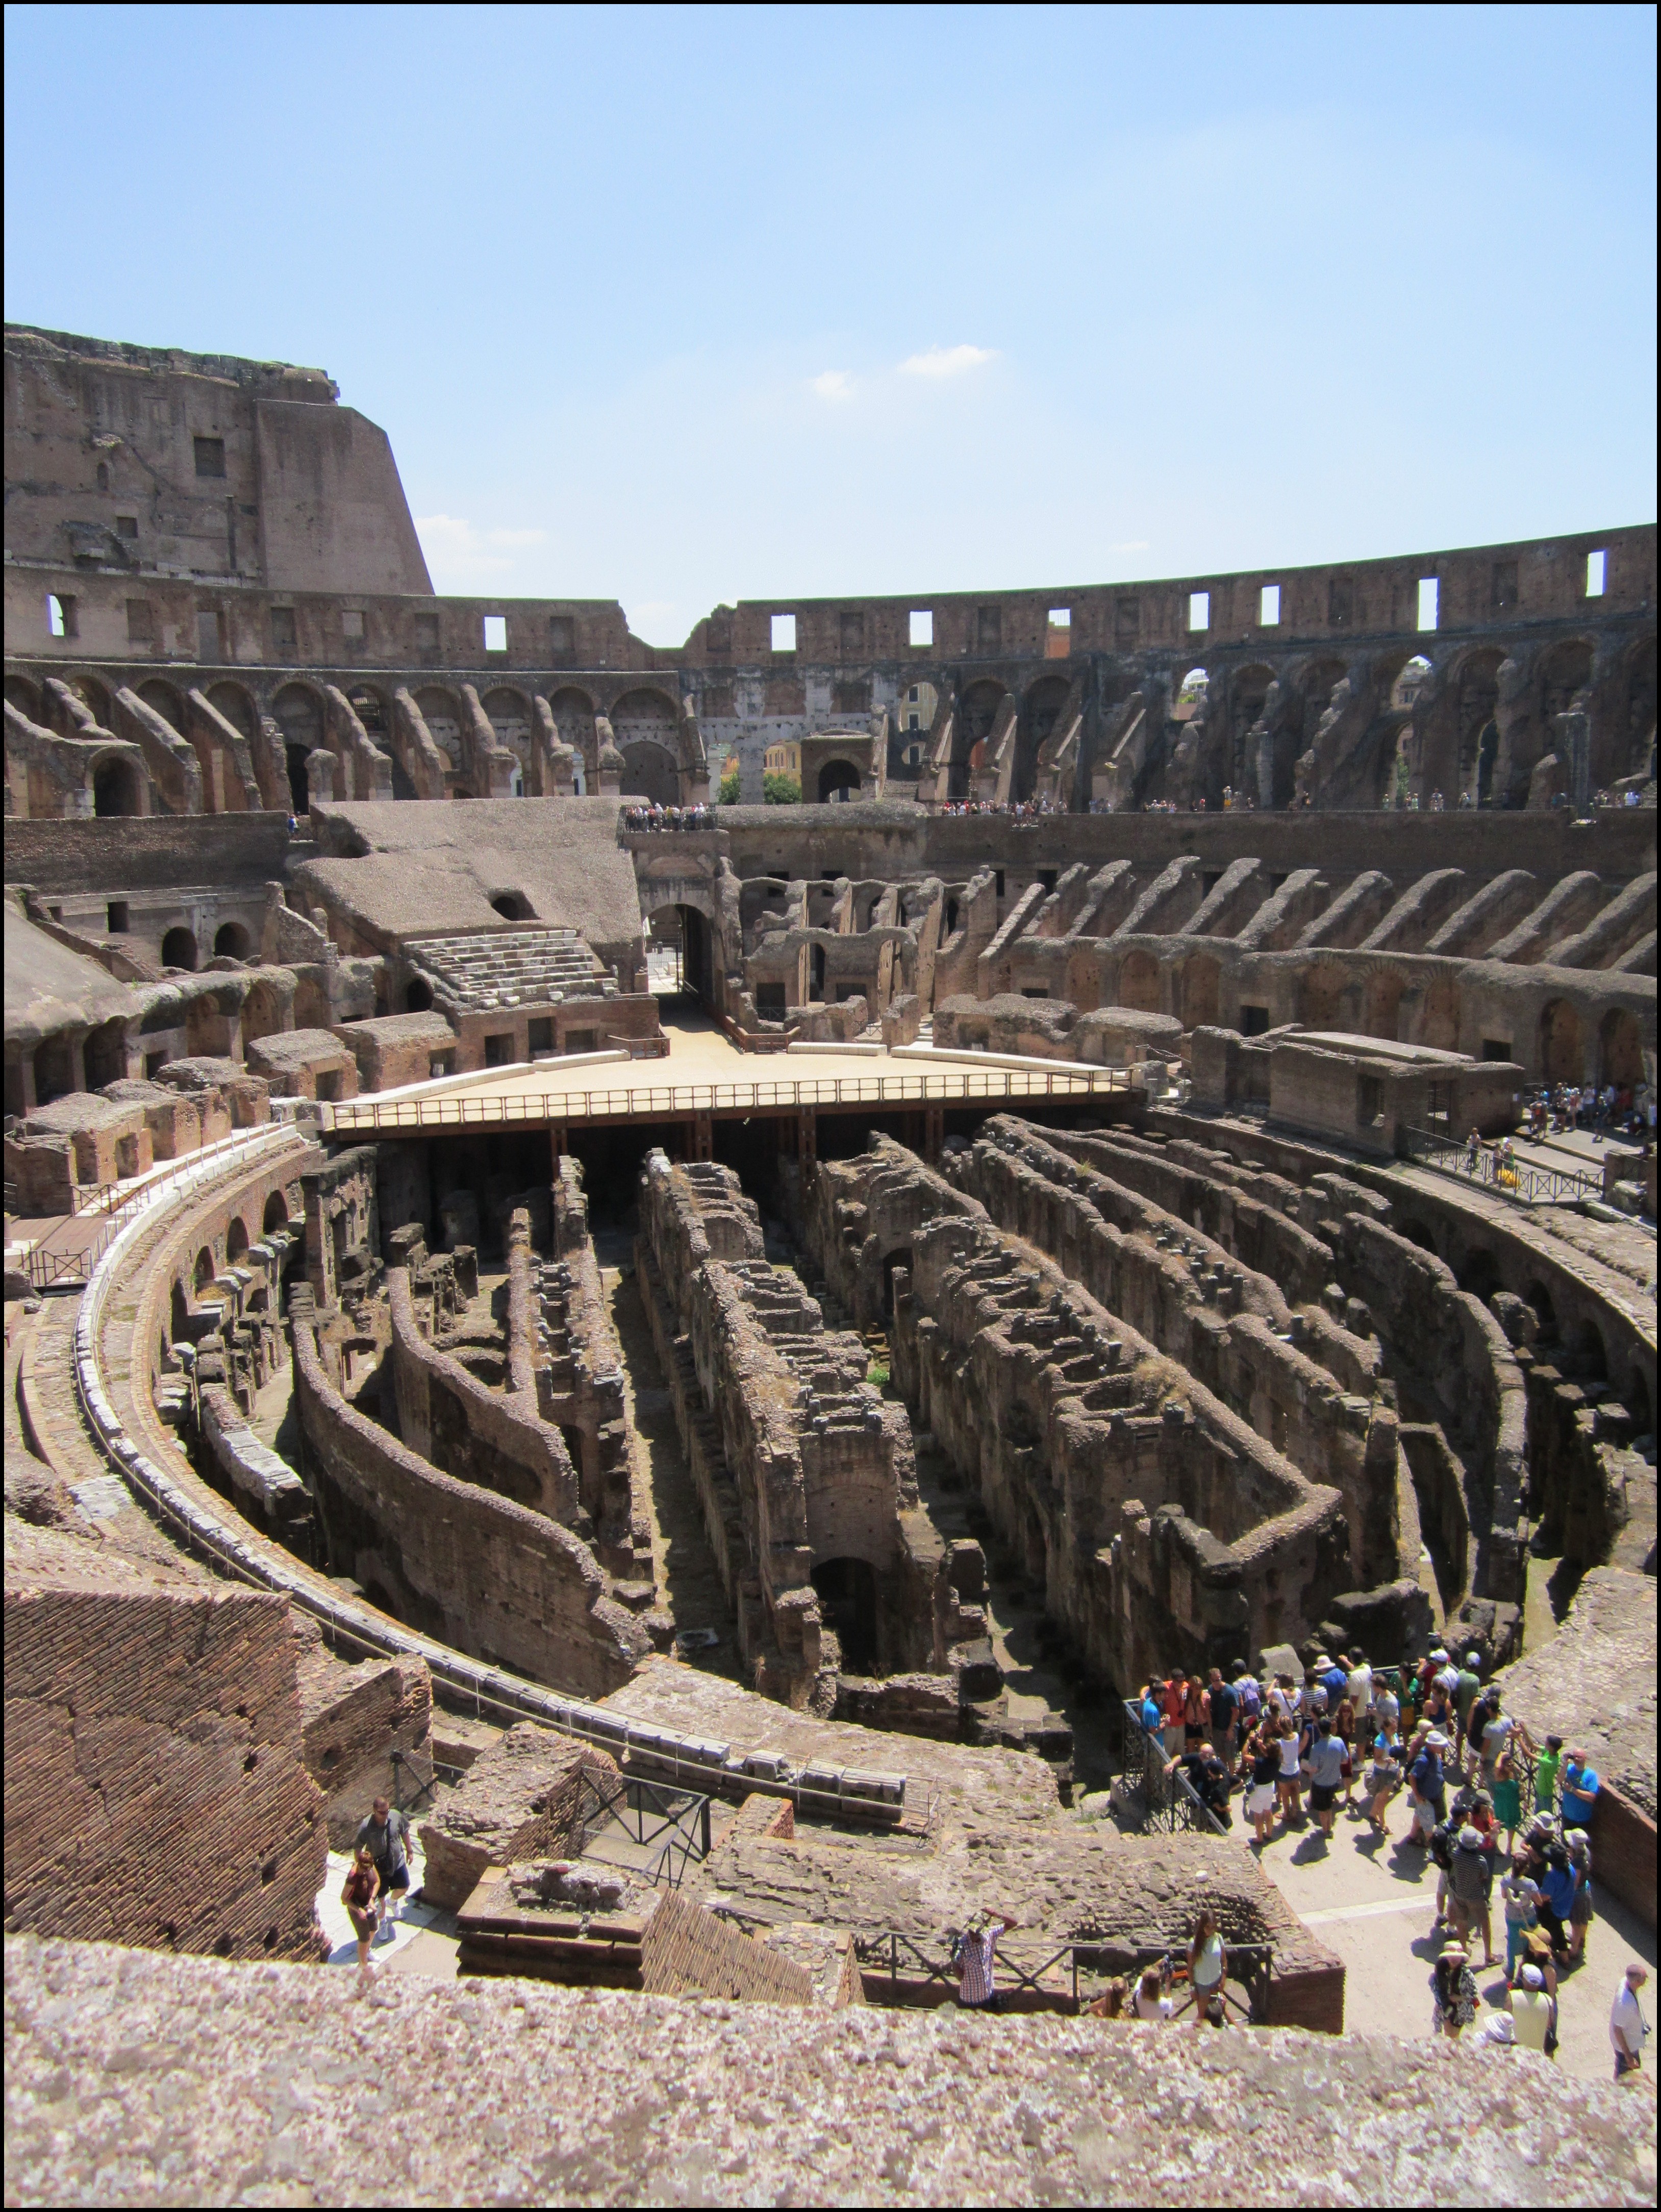
architecture, structure, antique, building, old, city, arch, landmark, italy, attraction, tourism, stadium, grandstand, places of interest, inside, arena, rome, amphitheatre, ruins, fighting, roman, romans, visitors, antiquity, gladiator, ancient rome, roman history, colloseum, ancient history, gladiatorial games, human settlement, sport venue, chariot races